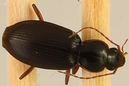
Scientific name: Synuchus impunctatus
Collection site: Bartlett Experimental Forest NEON (BART), plot BART_025